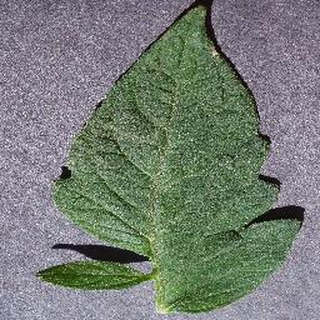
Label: healthy_tomato